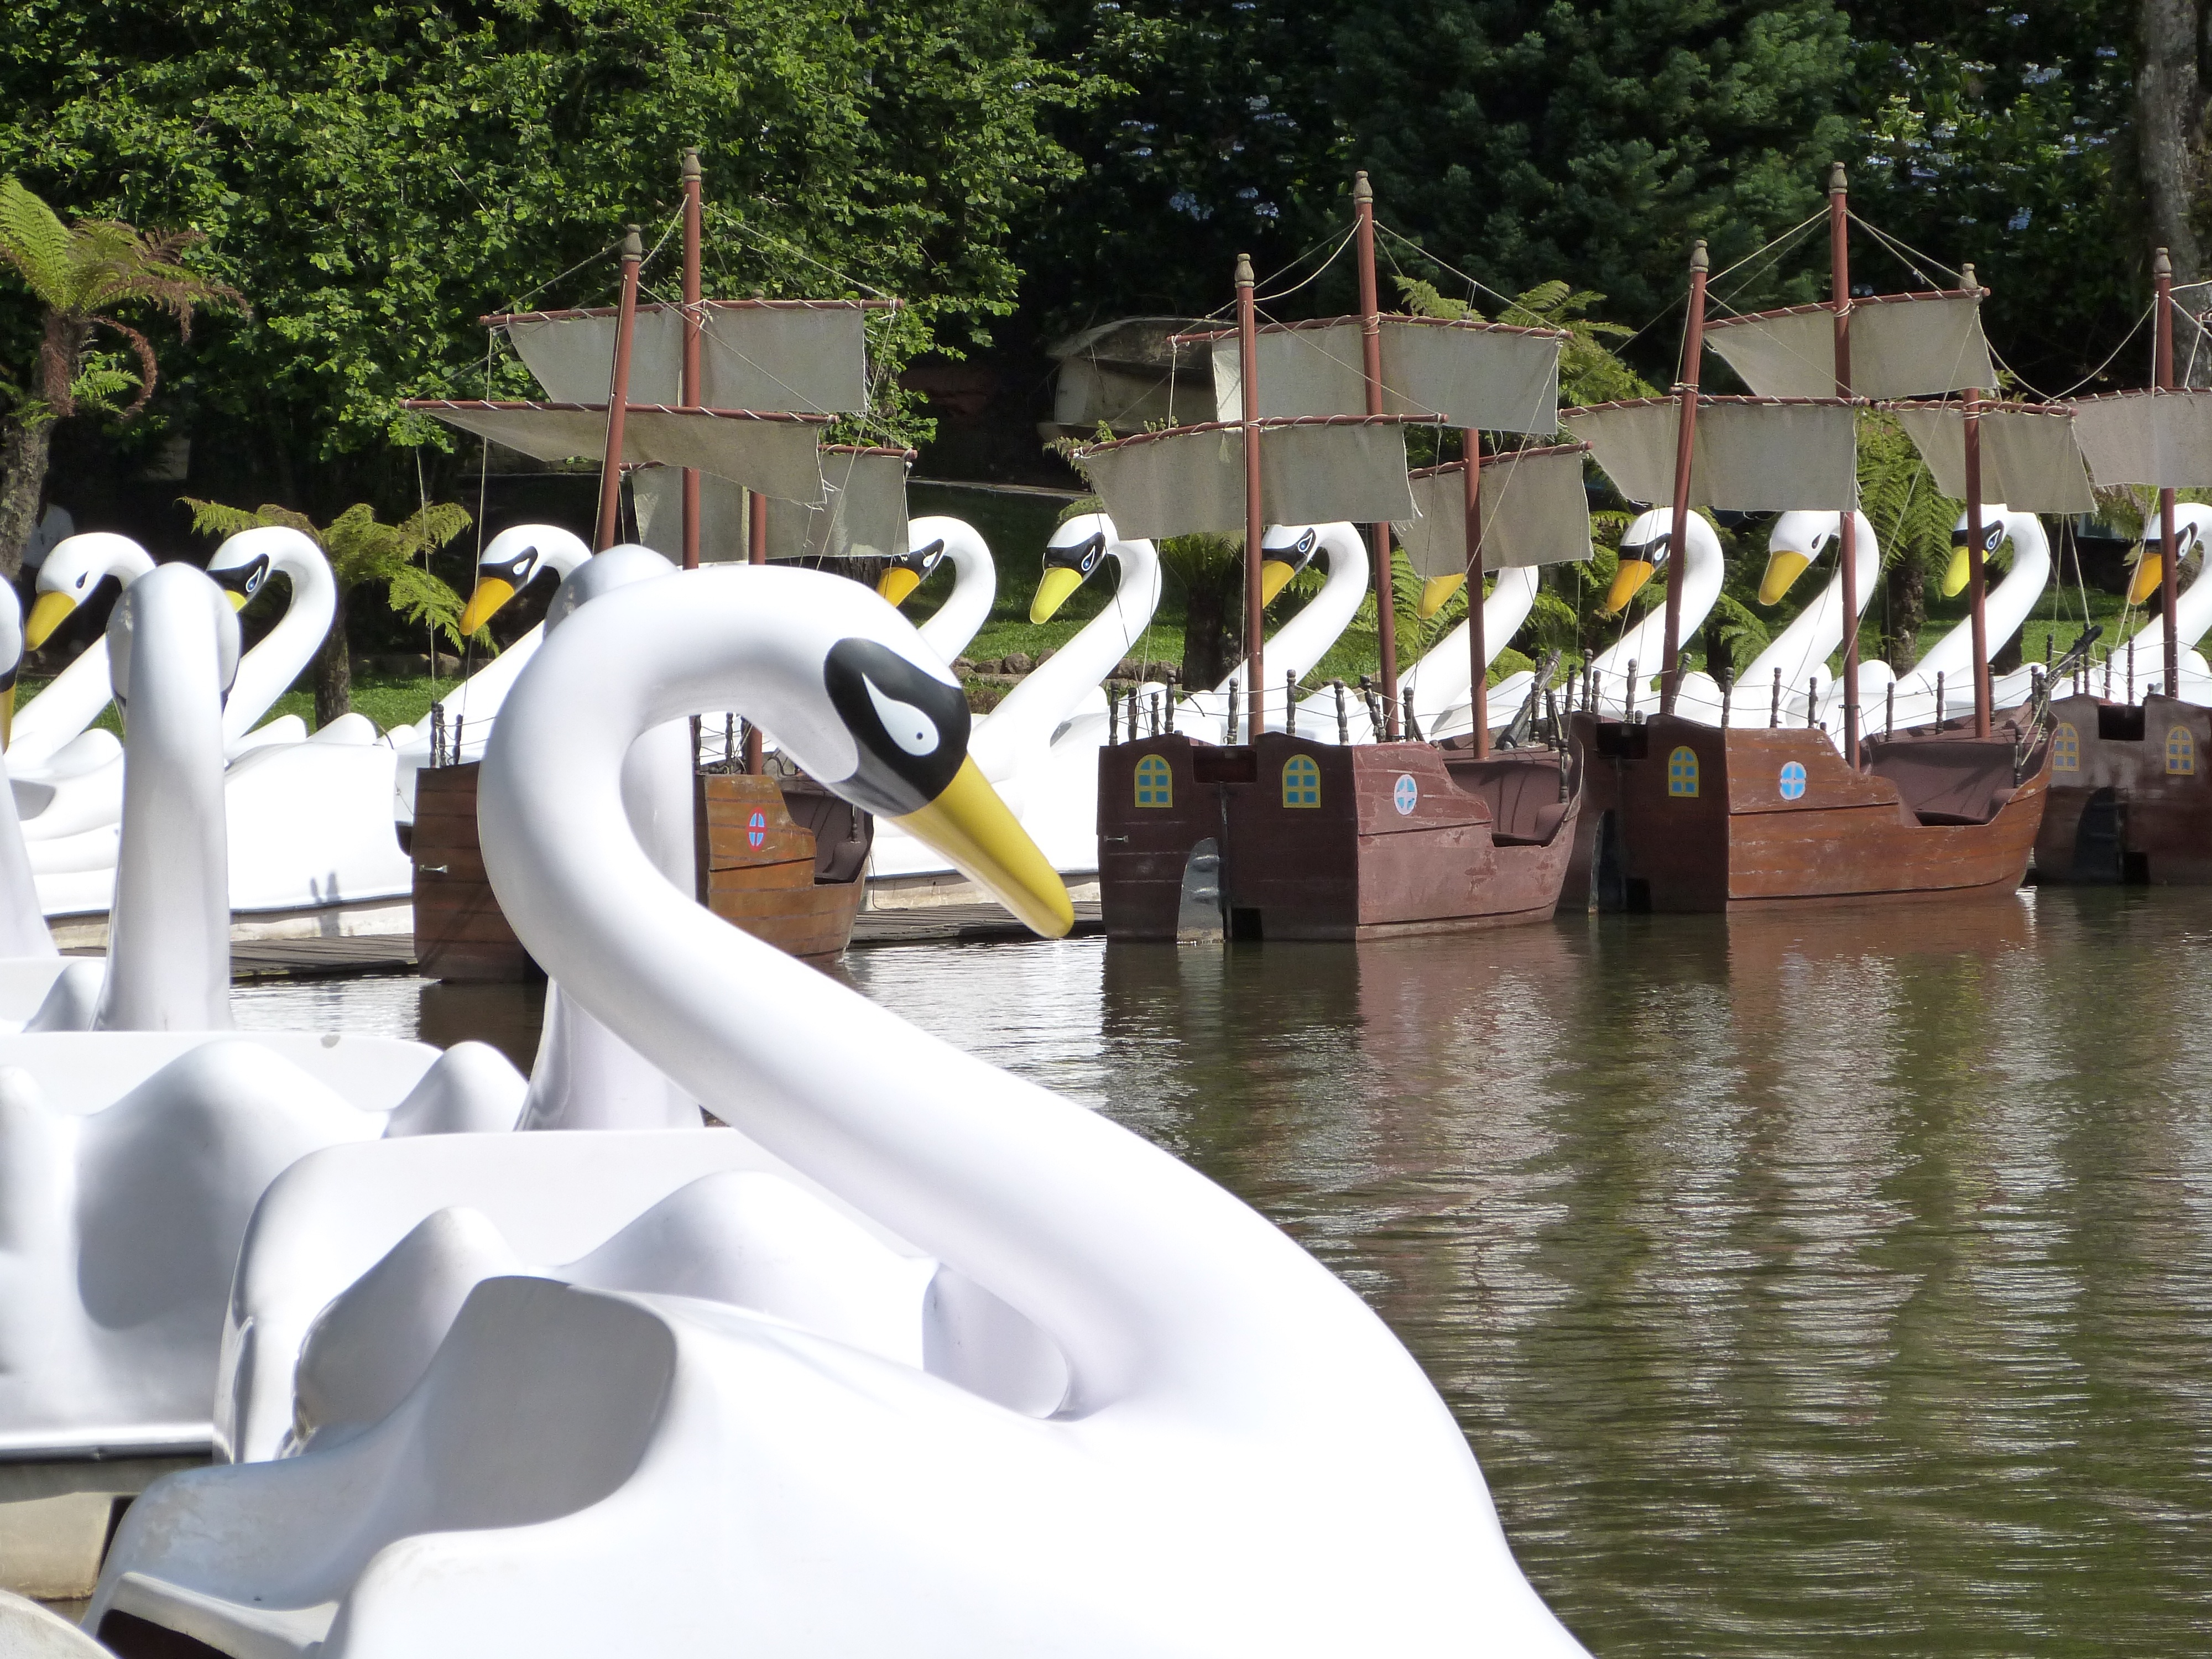
lawn, park, boating, water bird, pedal boats, black lake